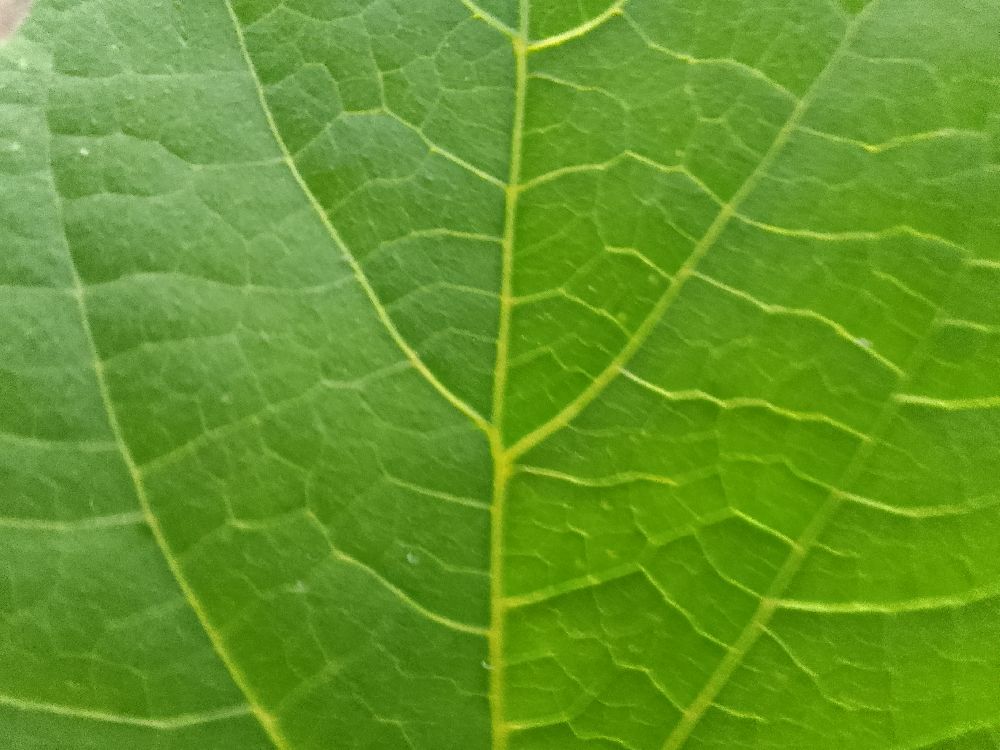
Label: healthy